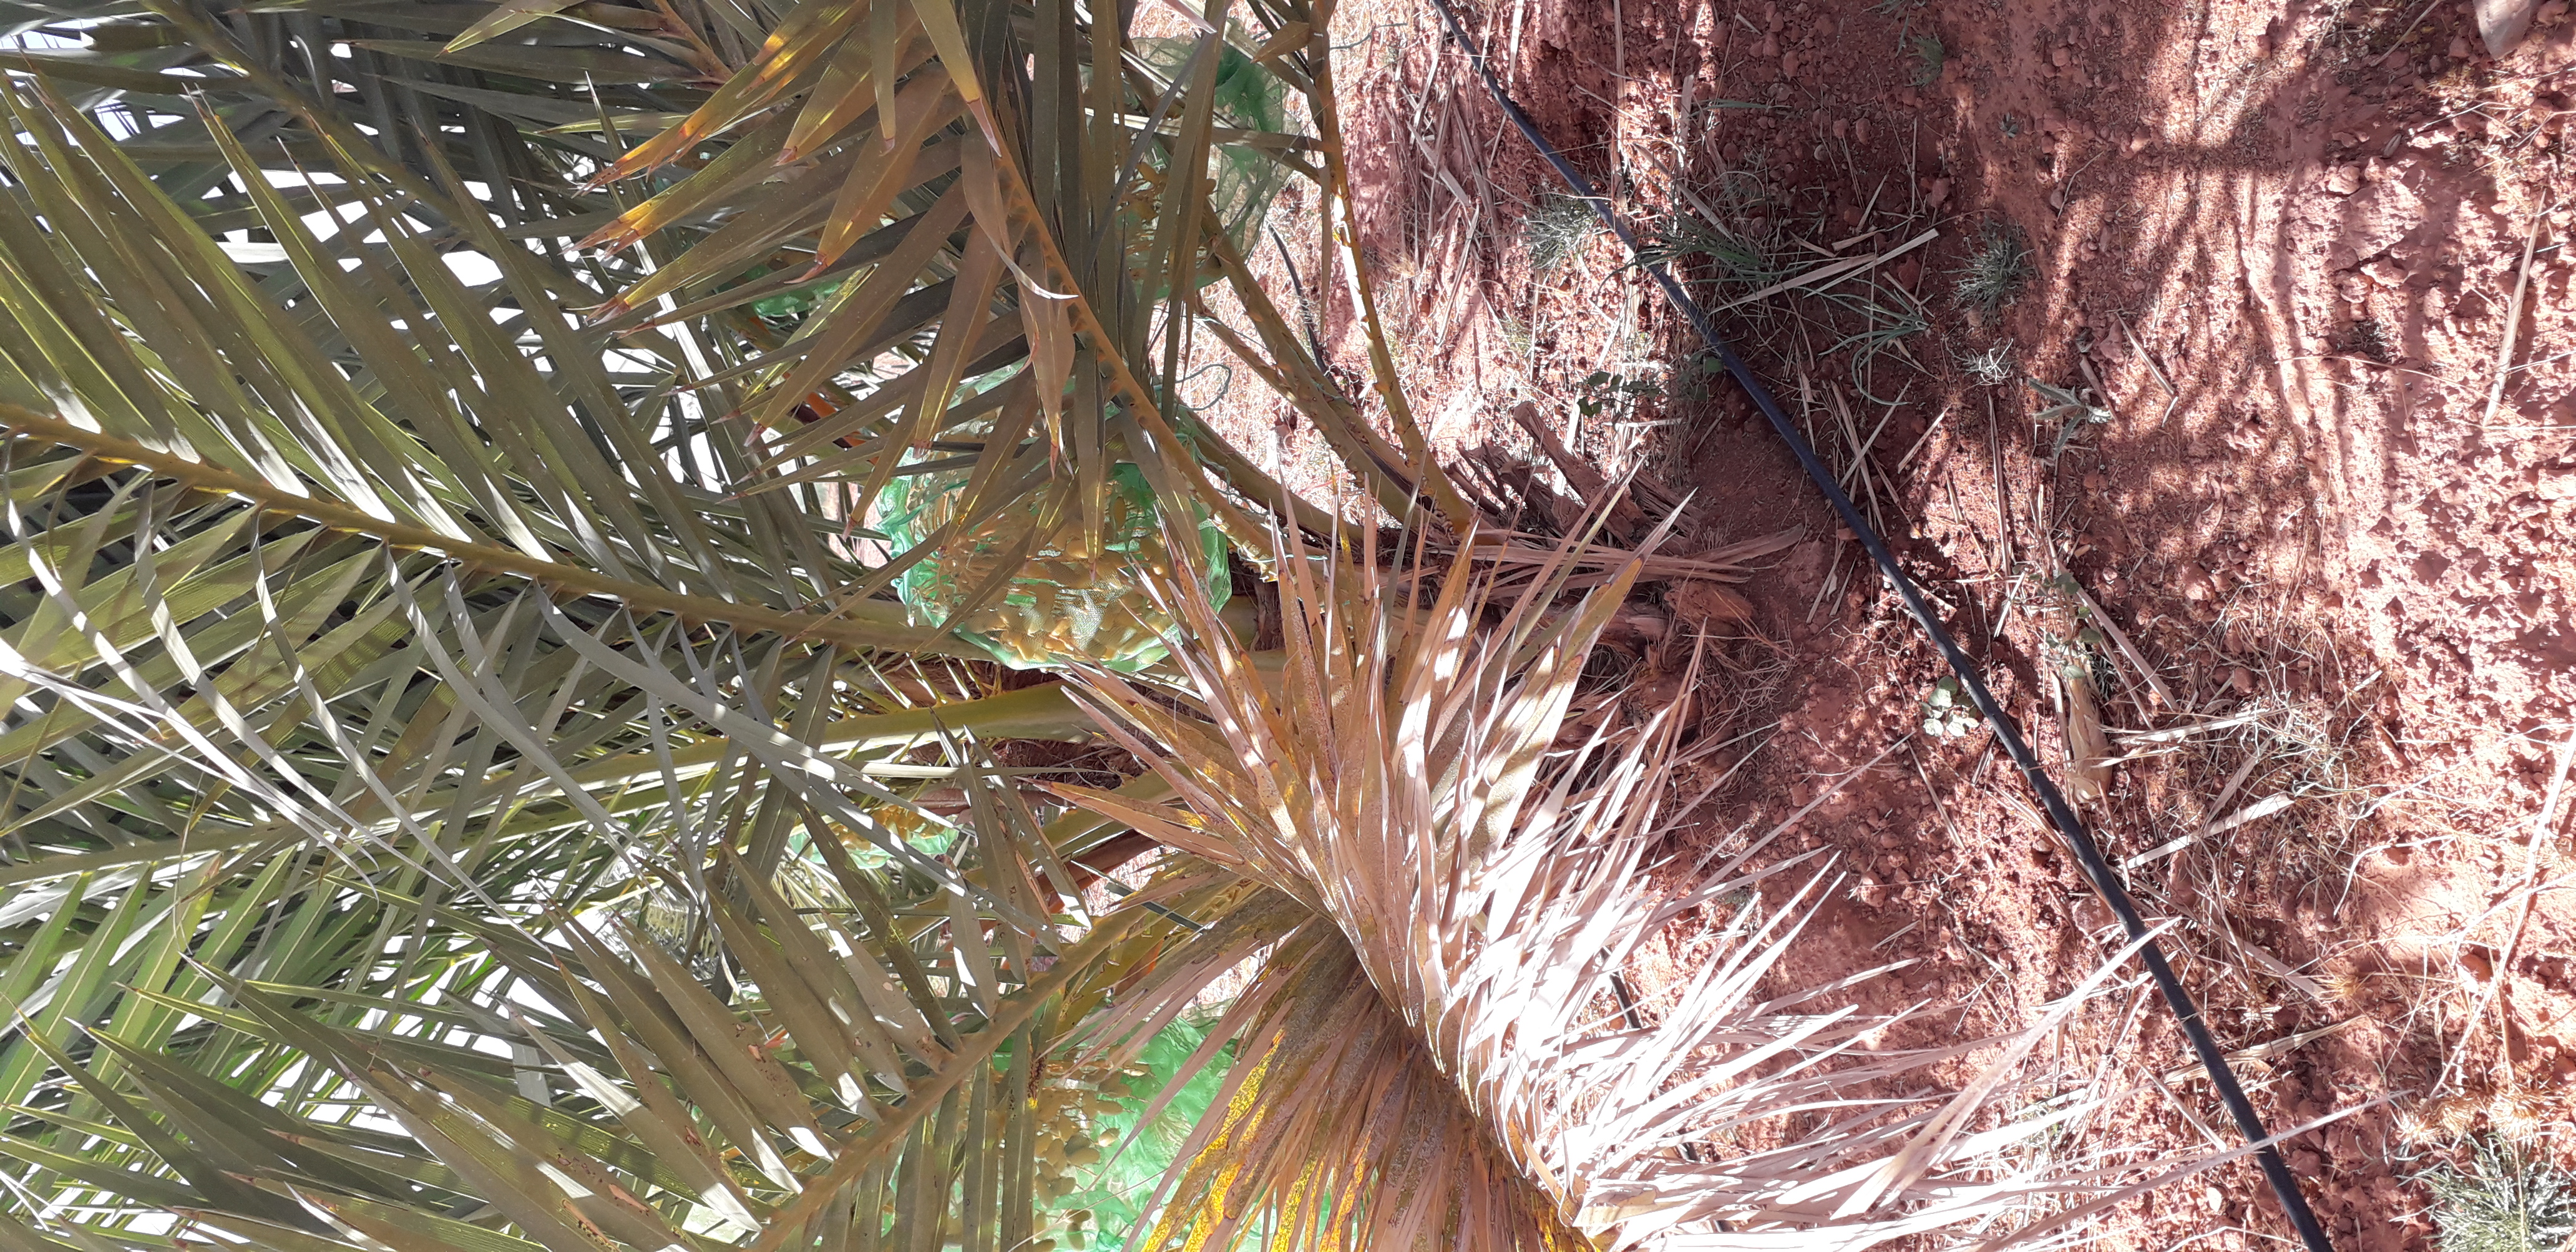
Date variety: kholt